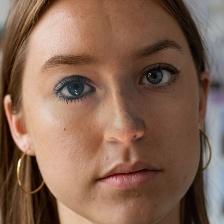
Label: faces